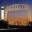
Label: bridge